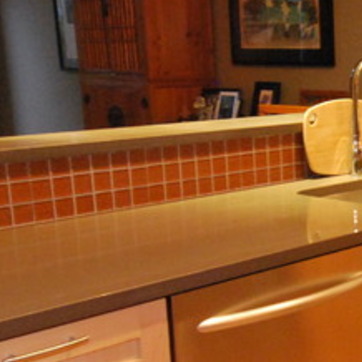
Material: tile